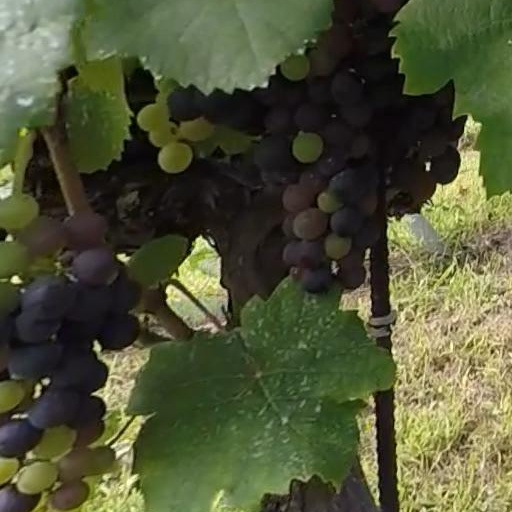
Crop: grape